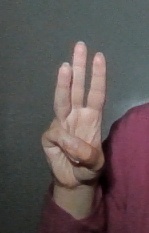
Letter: thaa